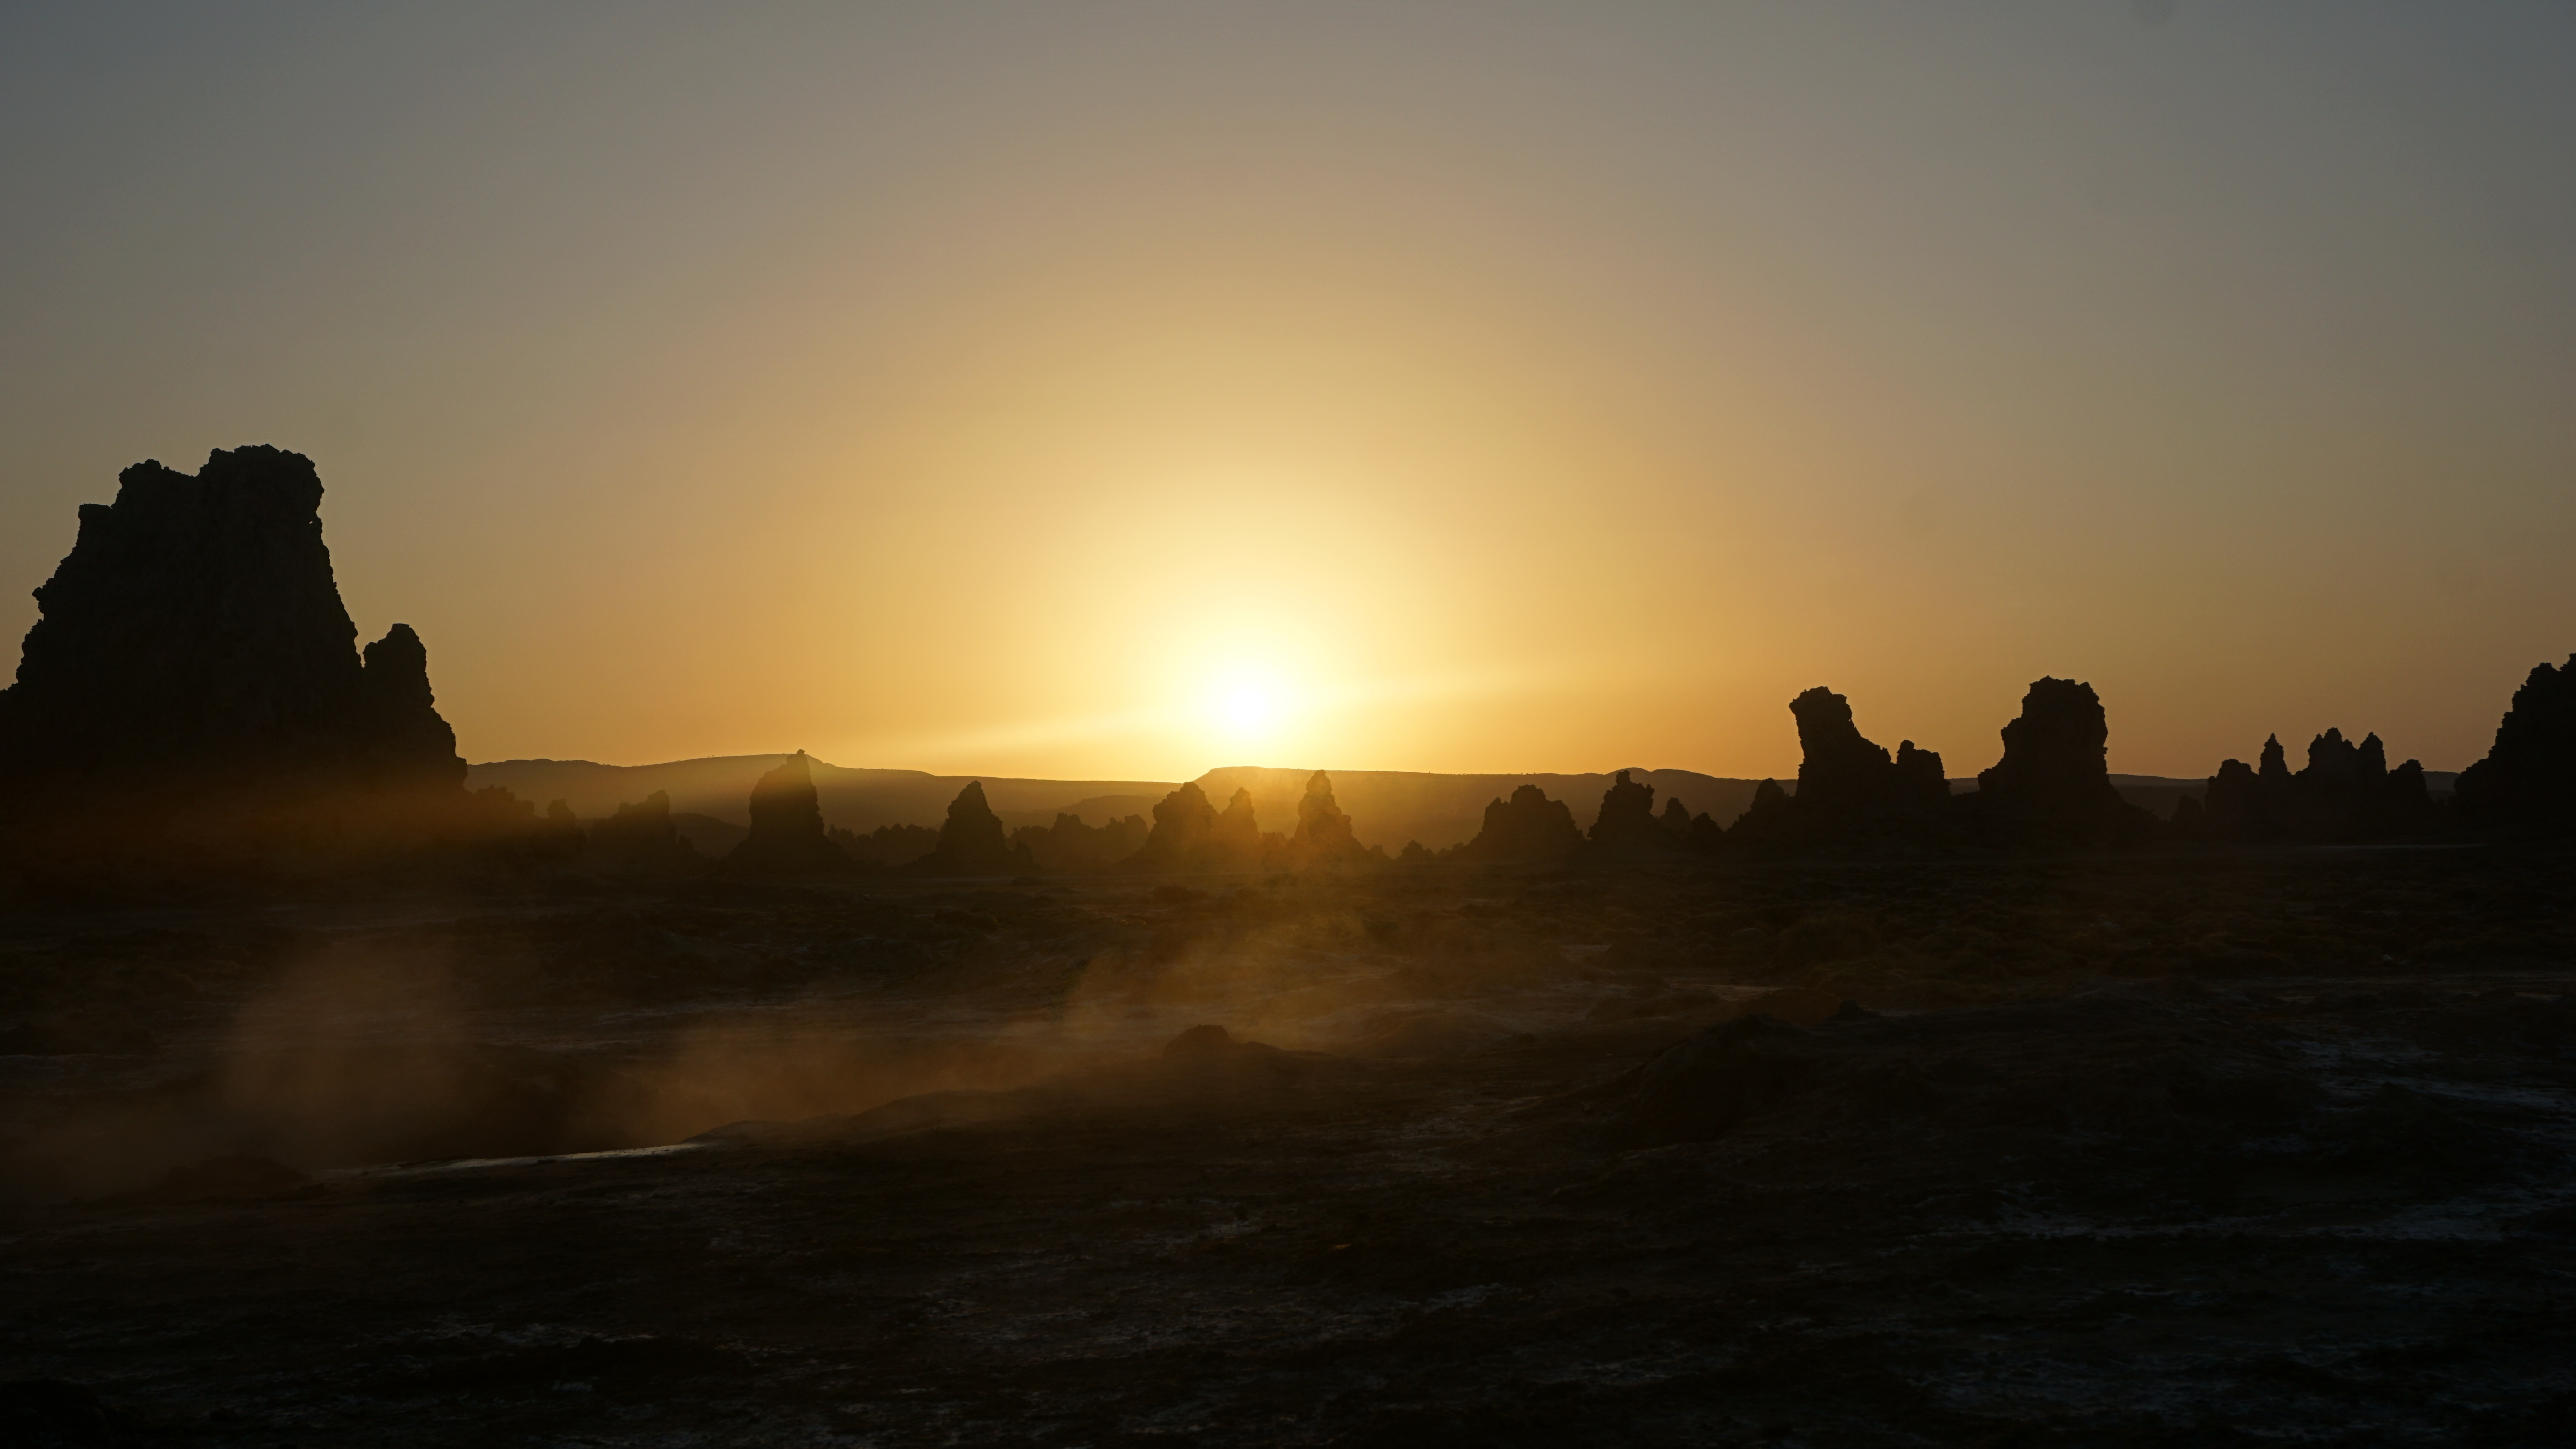
sea, coast, ocean, horizon, sun, sunrise, sunset, sunlight, morning, wave, dawn, dusk, evening, rocks, chimneys, afterglow, djibouti, assal lake, atmospheric phenomenon